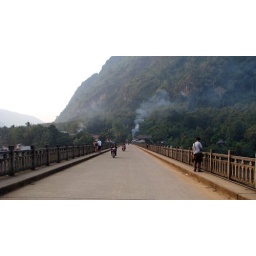
Big bridge - hardly saw a car go over it